Question: What color is the bus?
Tambaya: Menene launin bas ɗin?
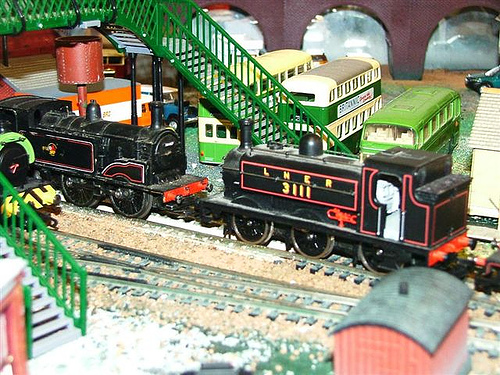
Answer: Green.
Amsa: Kore.